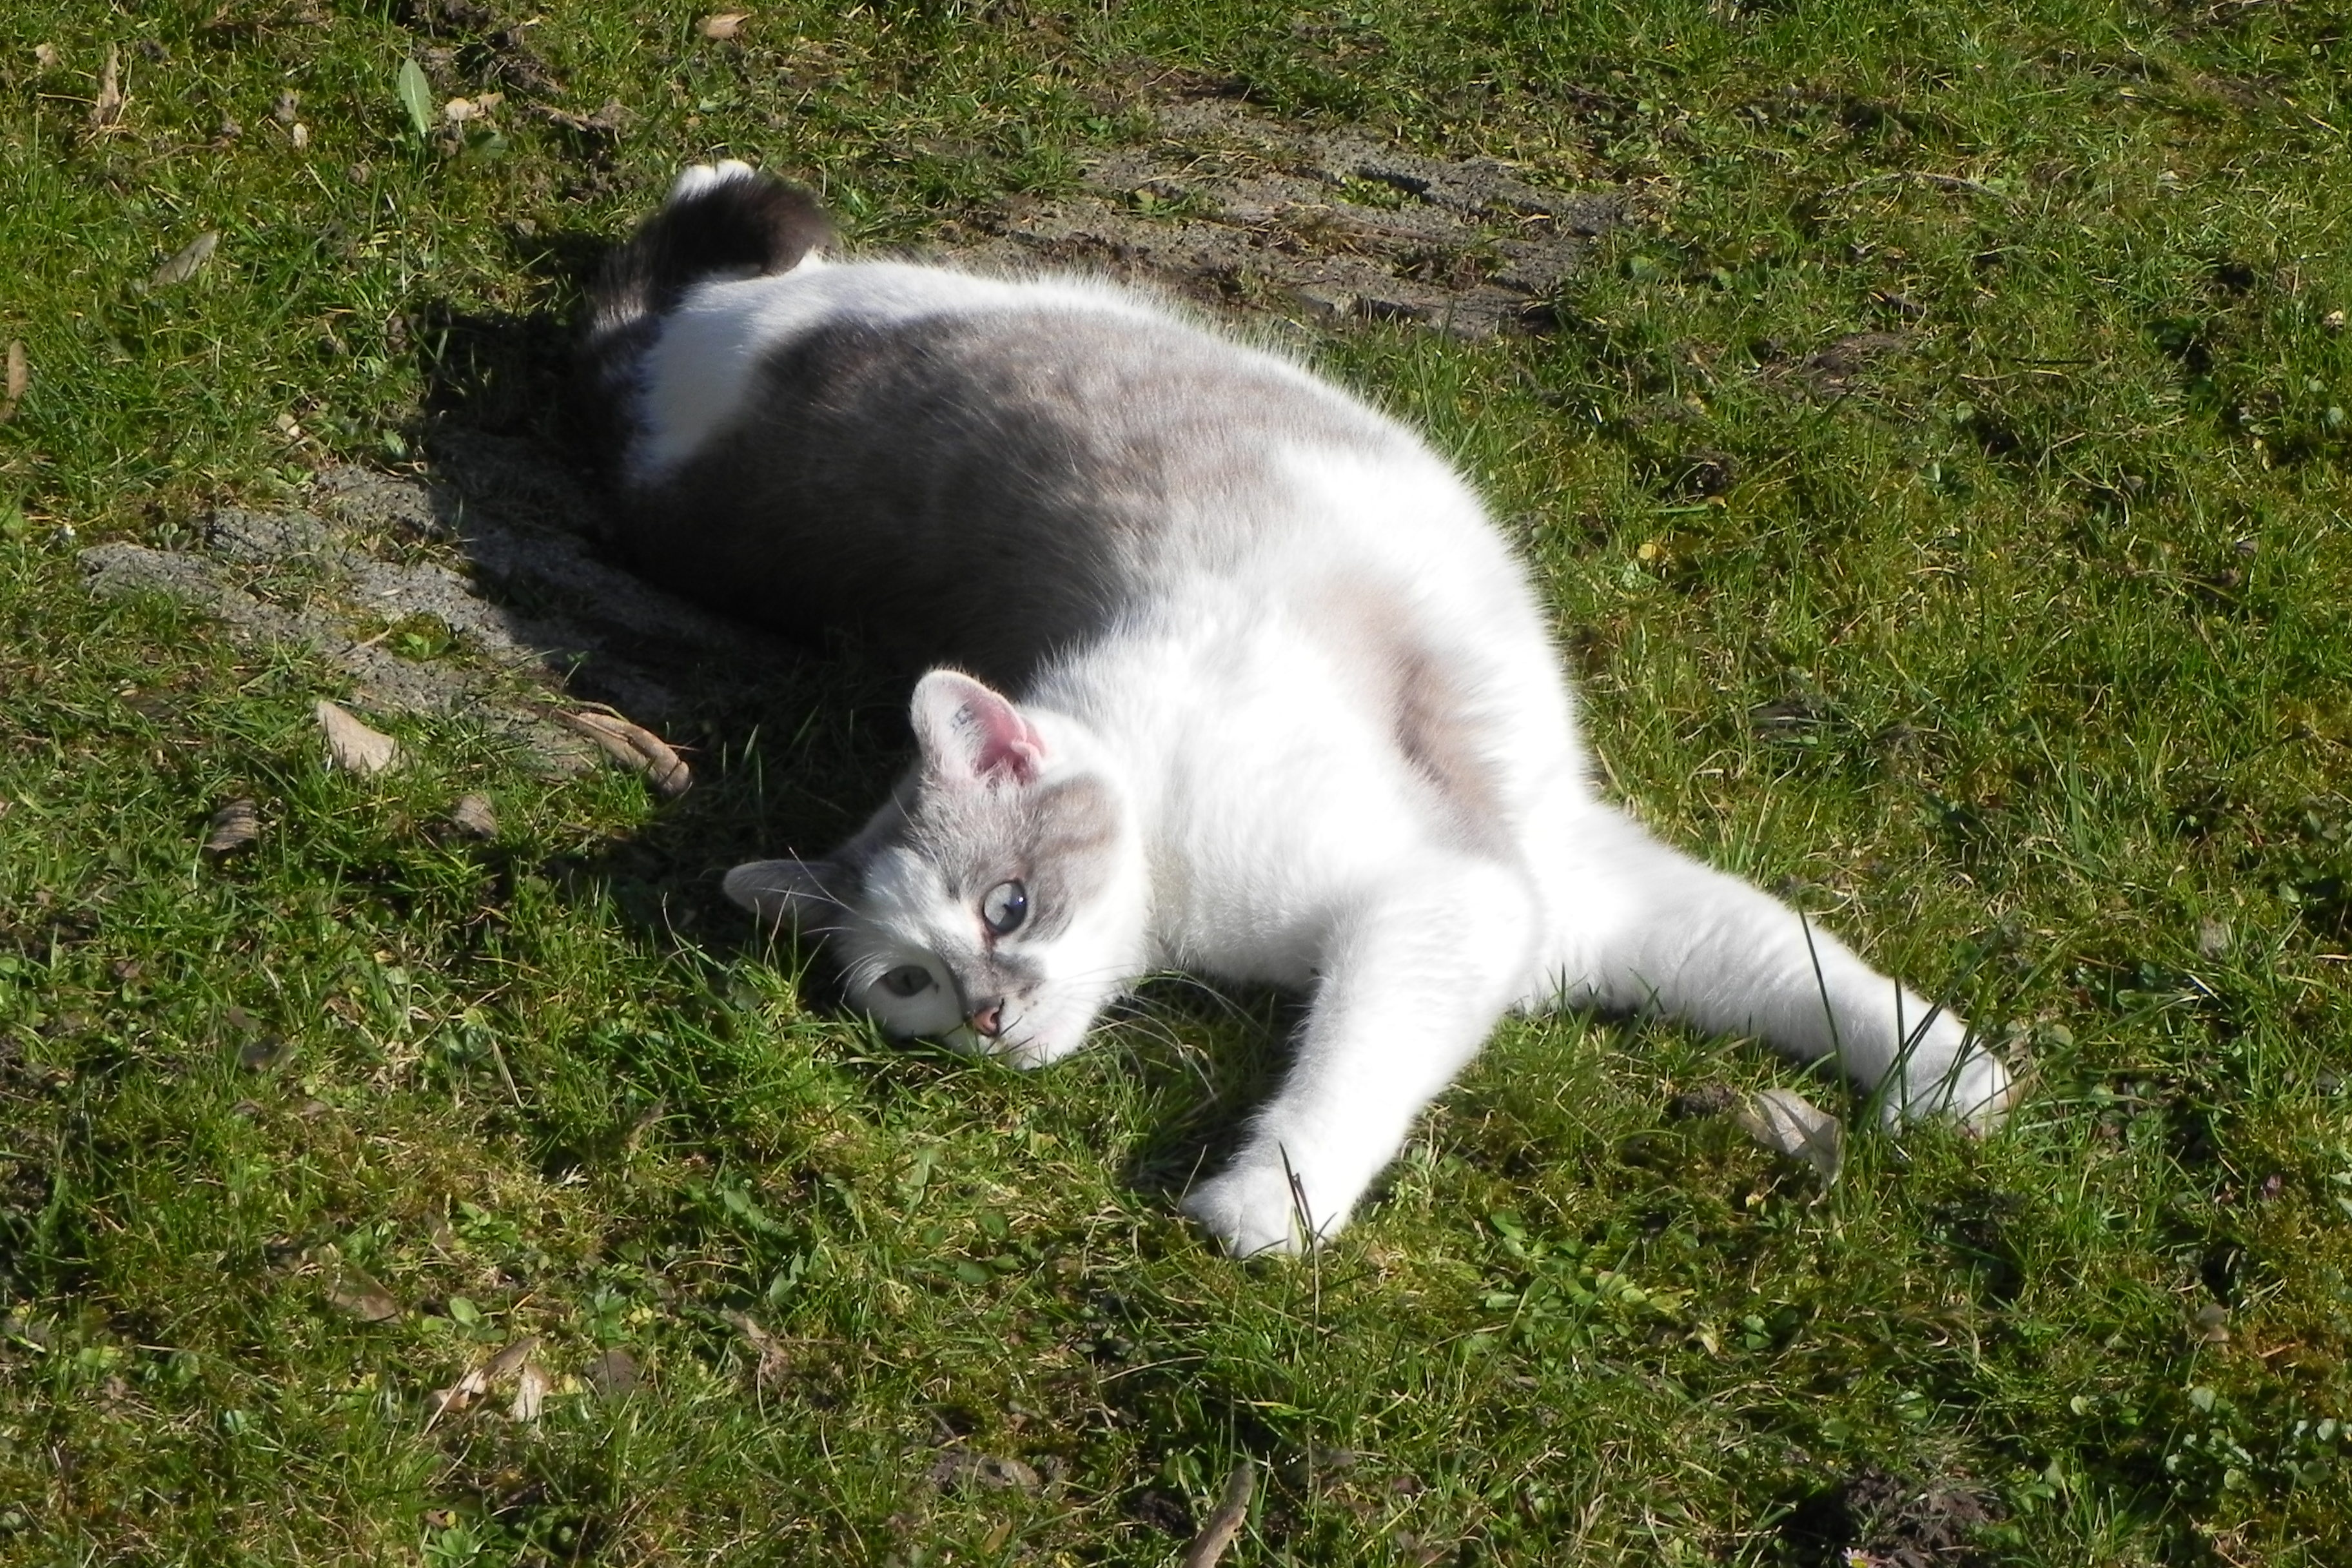
animal, pet, cat, mammal, playful, adidas, vertebrate, mieze, animal world, domestic cat, small to medium sized cats, cat like mammal, dog breed group